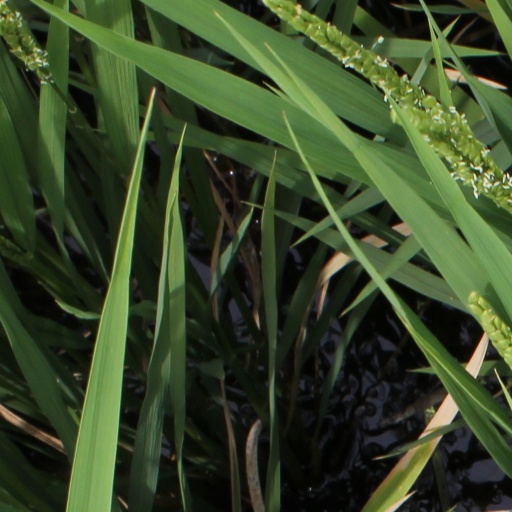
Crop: rice